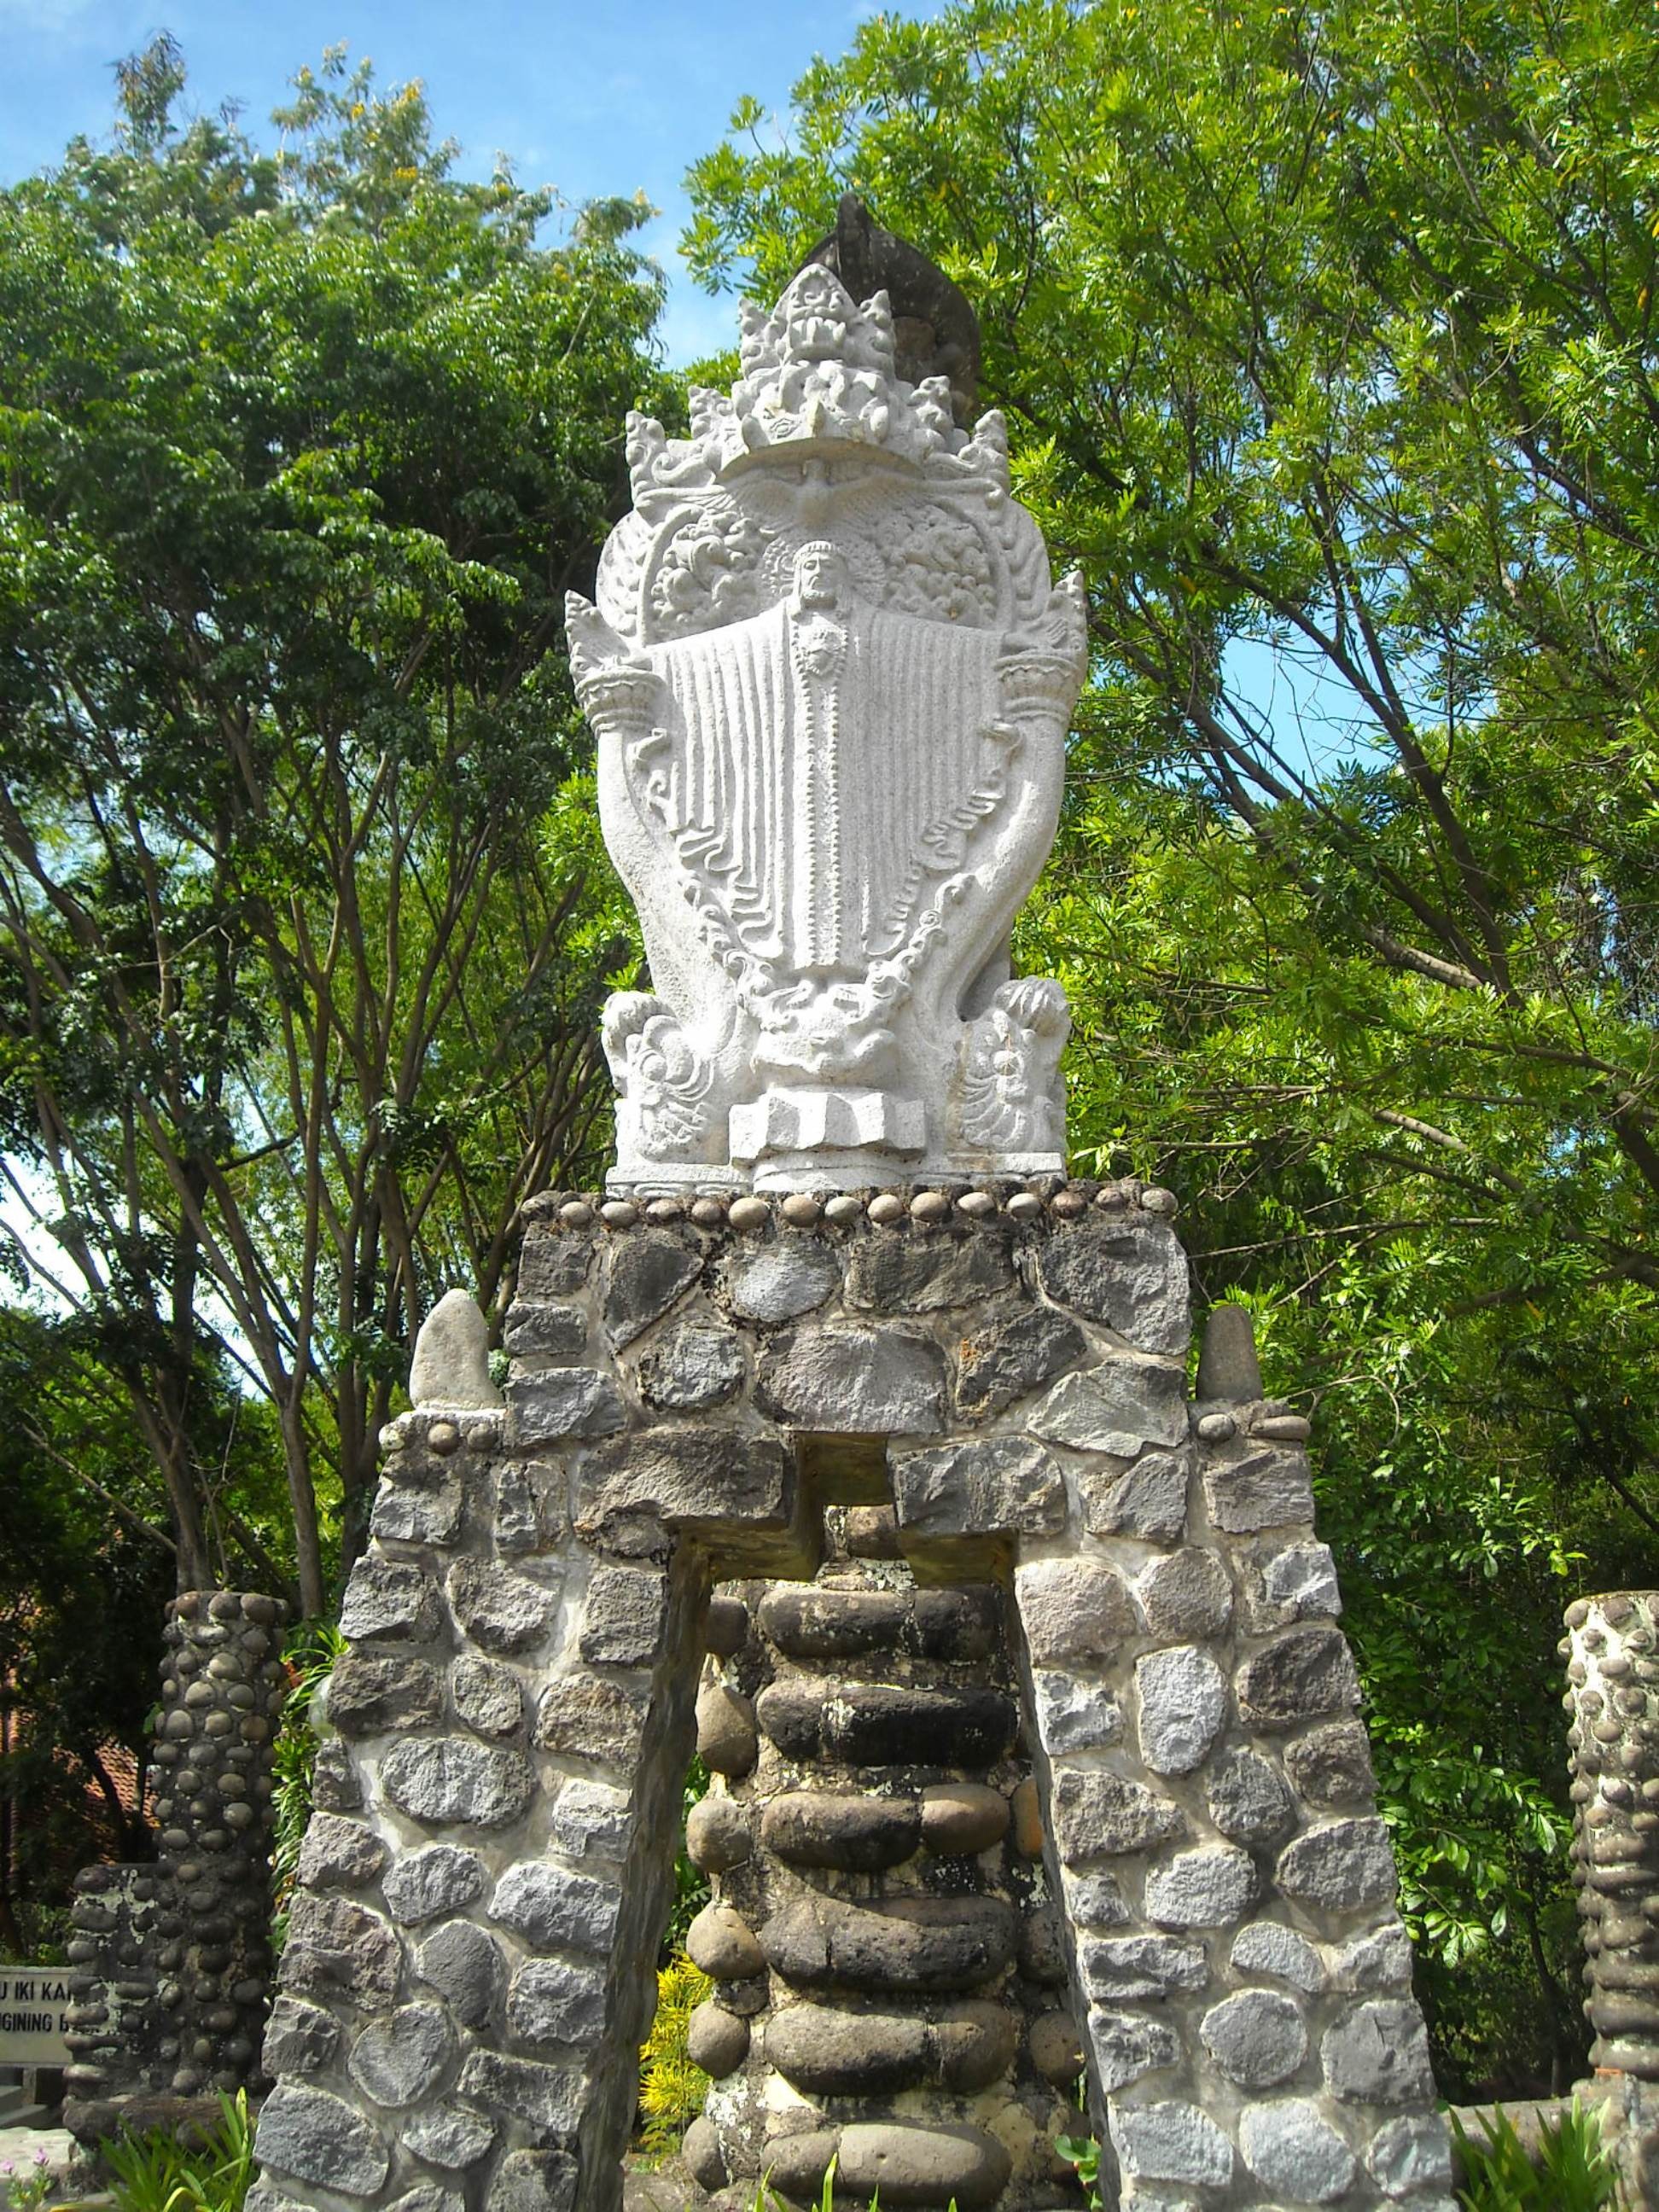
monument, statue, church, place of worship, sculpture, catholic, memorial, art, temple, ruins, shrine, jesus, wat, stele, indonesian, archaeological site, ancient history, maya civilization, kediri